Mosteiros, Cape Verde

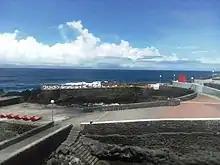
Beco Beach in downtown Igreja

The cultivation of coffee was introduced on Fogo in the 18th century. The coffee plantations in the municipality of Mosteiros are situated between elevation, where they benefit from rich volcanic soils and a good micro-climate. Annual production was 500 tonnes in 1900, but this has declined to just over 100 tonnes per year. The church "Igreja Matriz" is worth a visit. Praça do Entroncamento is the town's main square. The local airport Mosteiros Airport has been closed in favor of São Filipe Airport. From São Filipe, Mosteiros can be reached by ""aluguer"" buses several times a day.